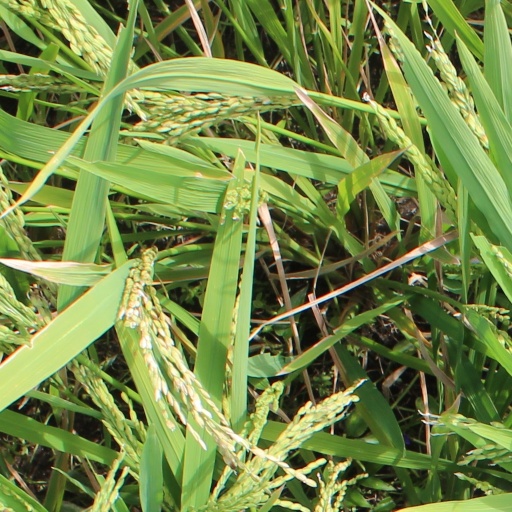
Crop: rice